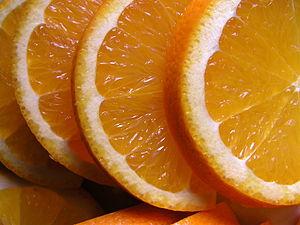
L'orange est un champ chromatique de couleurs vives qui, sur le cercle chromatique, prennent place entre le rouge et le jaune.